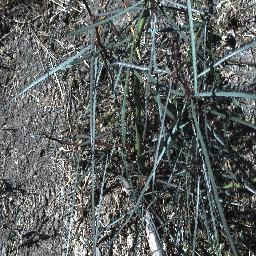
Label: parkinsonia